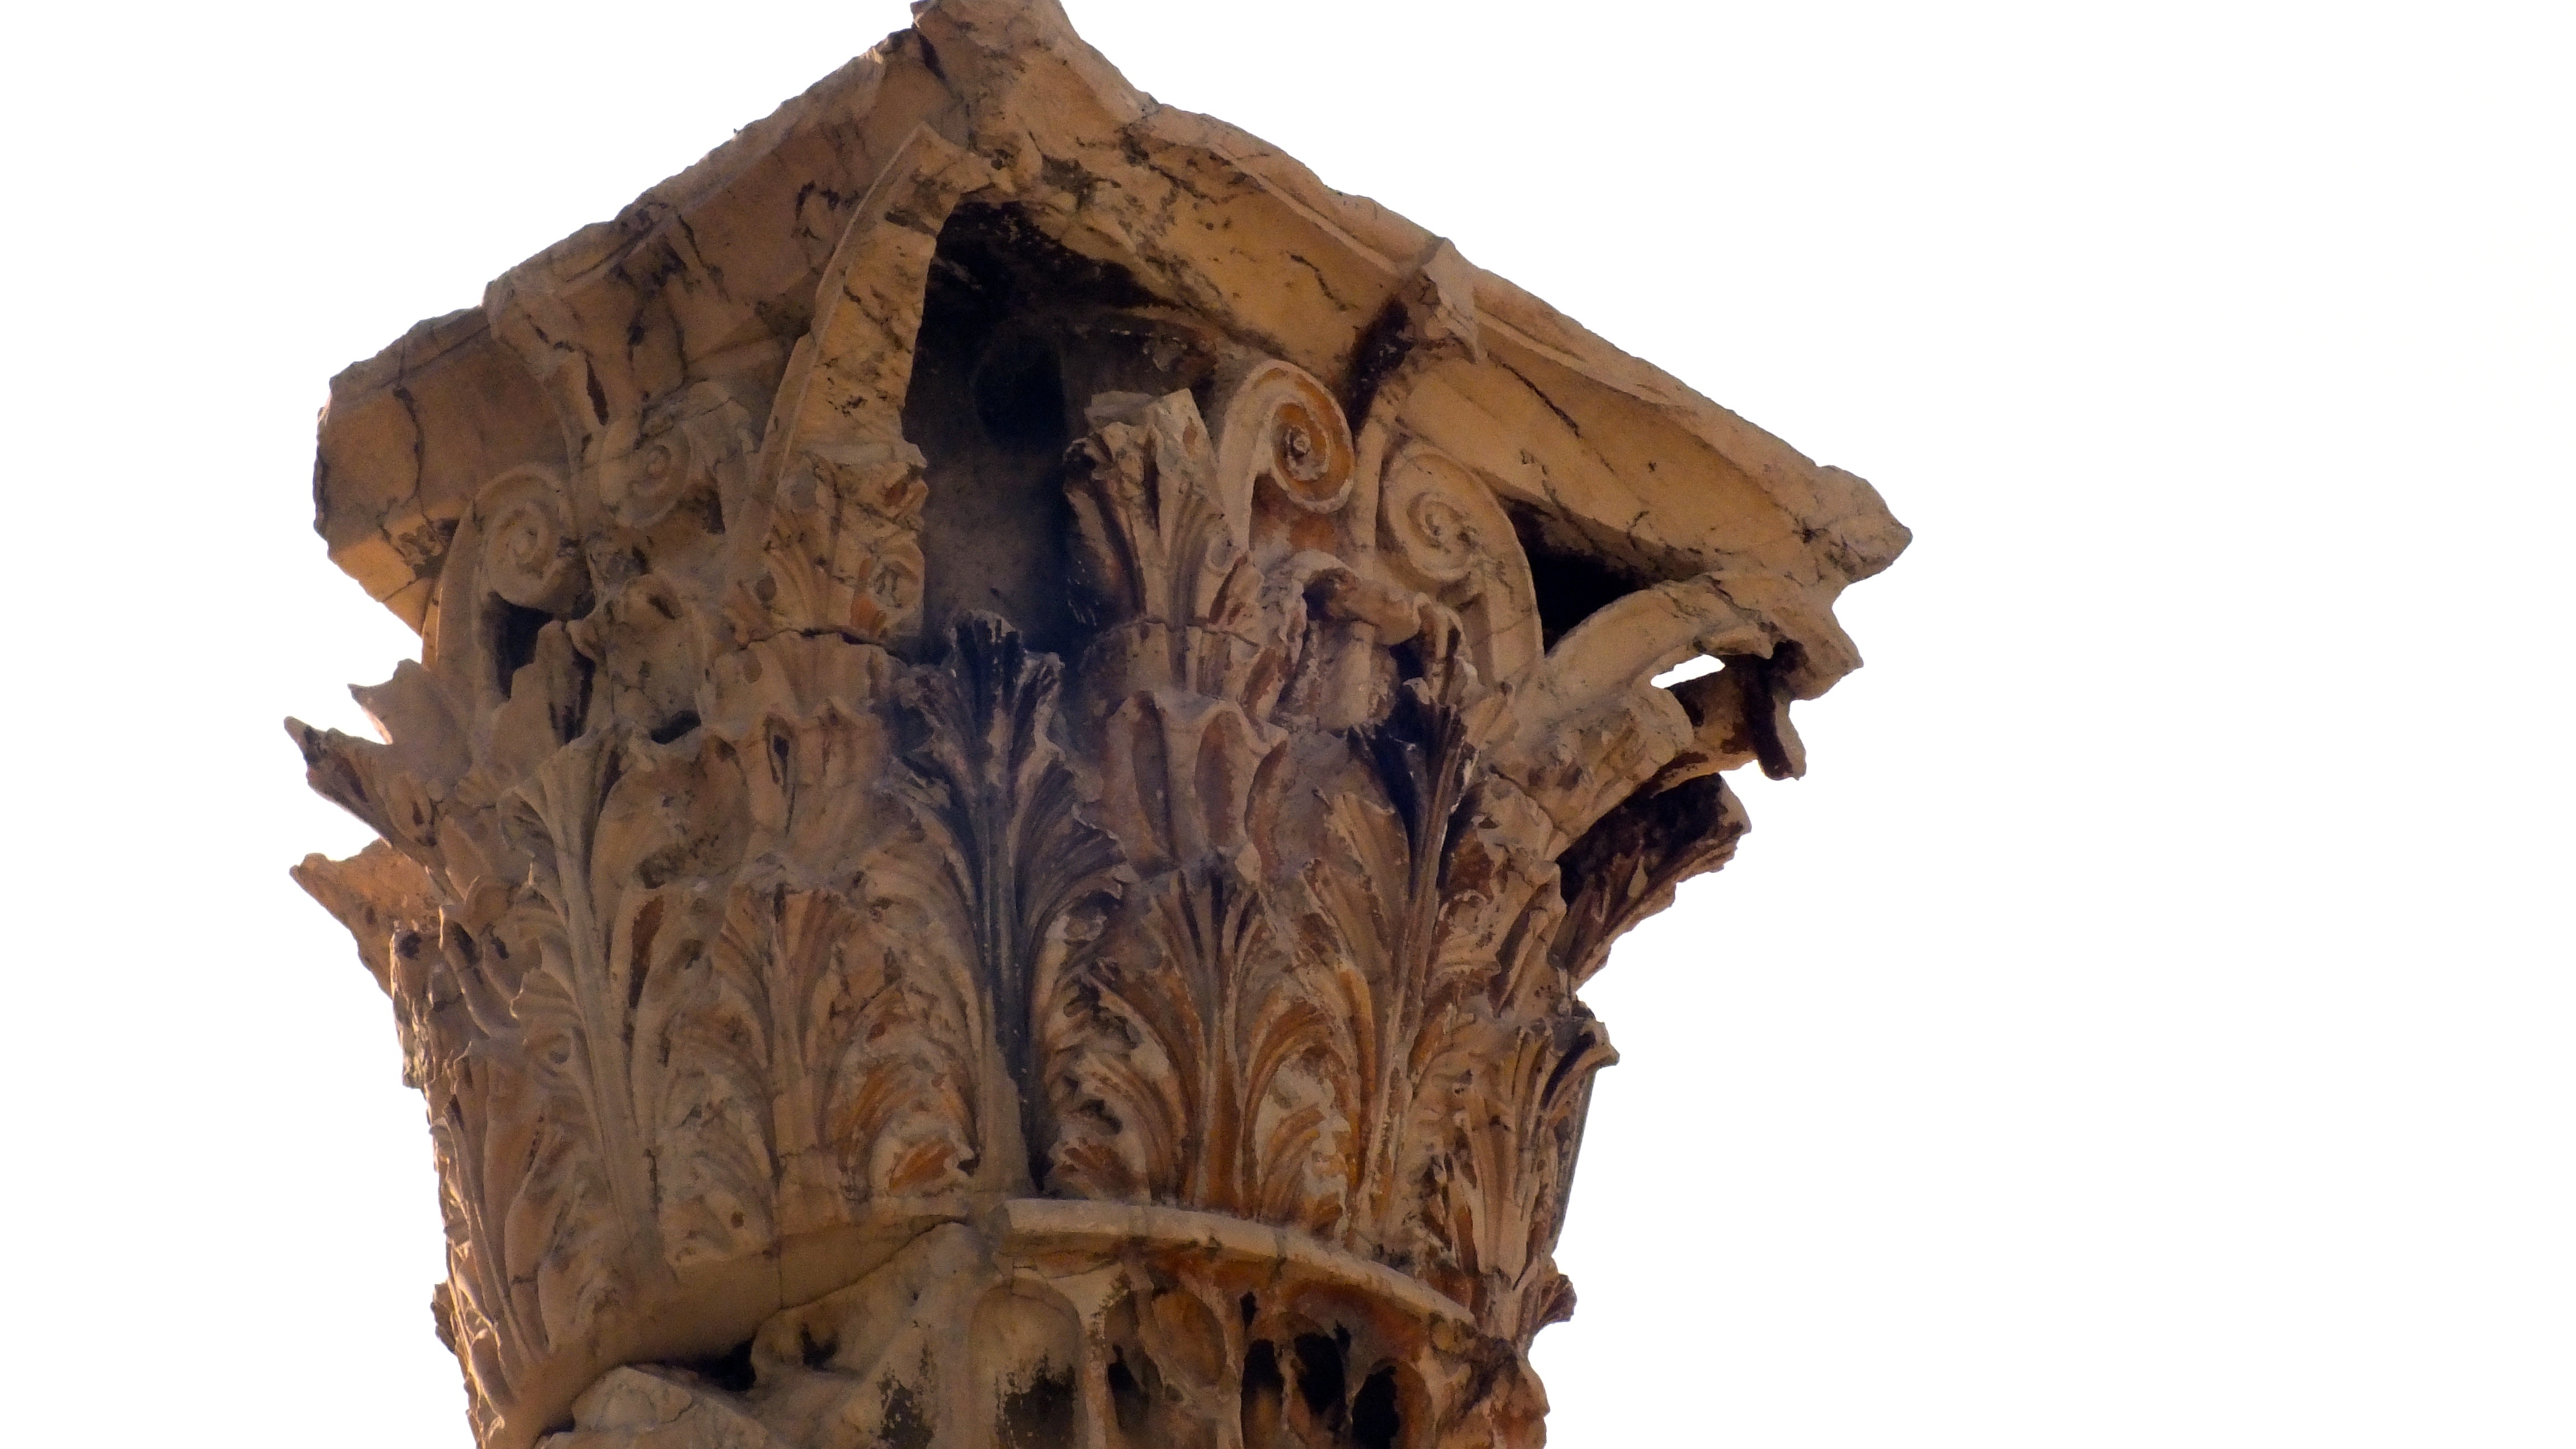
architecture, structure, wood, monument, column, greek, lighting, sculpture, archaeology, temple, ruins, greece, culture, history, heritage, carving, capitello, tuff, ancient history